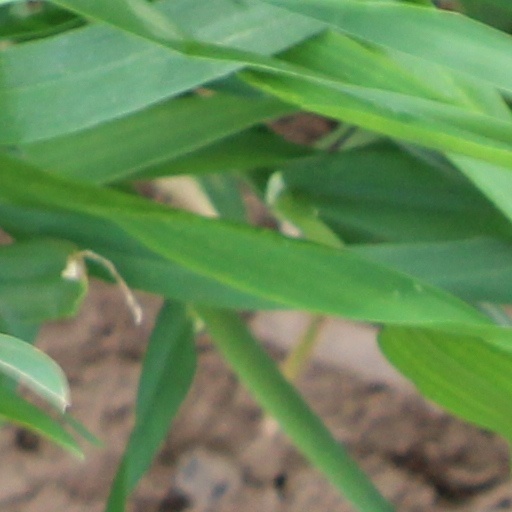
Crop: wheat